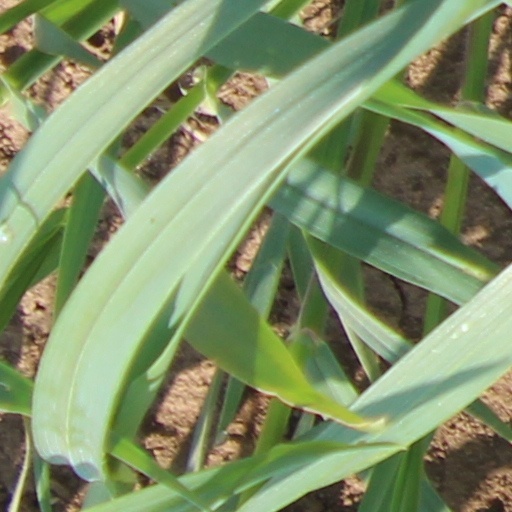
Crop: wheat